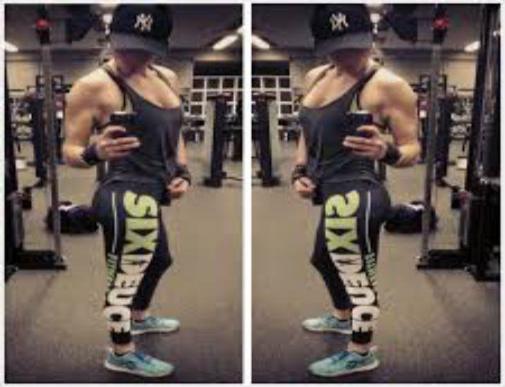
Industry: Clothes